Combat history of the T-26

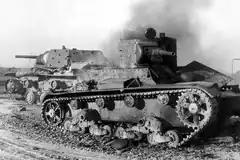
Knocked out Soviet T-26 mod. 1933 light tank and abandoned KV-1 heavy tank with additional appliqué armour in the background. Summer 1941.

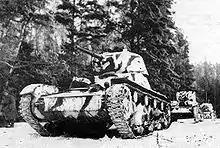
A column of T-26 mod. 1939 and T-26 mod. 1933 light tanks from the 20th Tank Brigade moved towards a front line. The Western Front, Battle of Moscow. December 1941. The 20th Tank Brigade was equipped with 20 T-26 tanks.

The majority of the Red Army's T-26 tanks in European military districts were lost in the first months of the German-Soviet War, mainly to enemy artillery and air strikes.